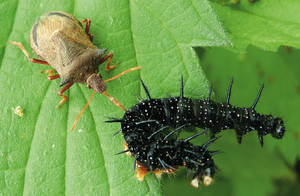
Punaise mangeant une chenille sur des orties